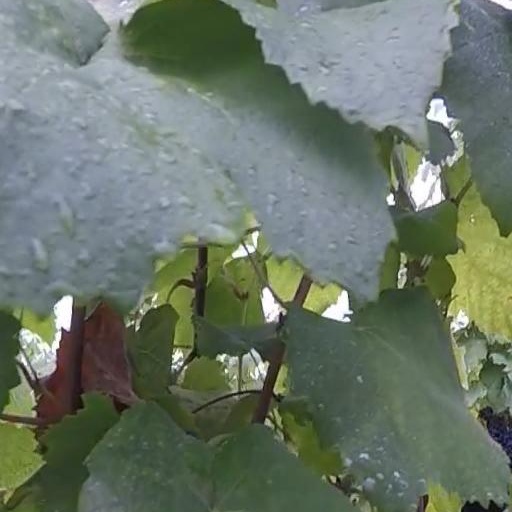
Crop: grape